Elizabeth Dunbar Murray

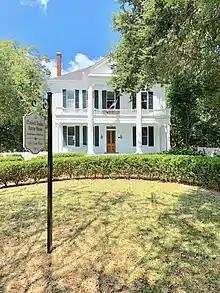
The Elizabeth Dunbar Murray House

Murray directed the first play presented at the opening of Memorial Hall in Natchez on 18 April 1922. She had a residence studio for her pupils in expression at her home, located at 800 North Union Street. The home was built for Murray 1906 (estimated date) and is located in the Upriver Residential District, which is on the National Register of Historic Places. Murray lived in the home until her death in 1966. She conducted the Murray School of Expression for forty five years at her home.